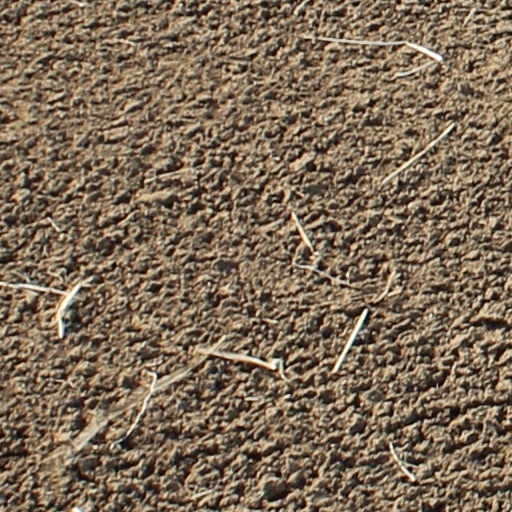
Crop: wheat